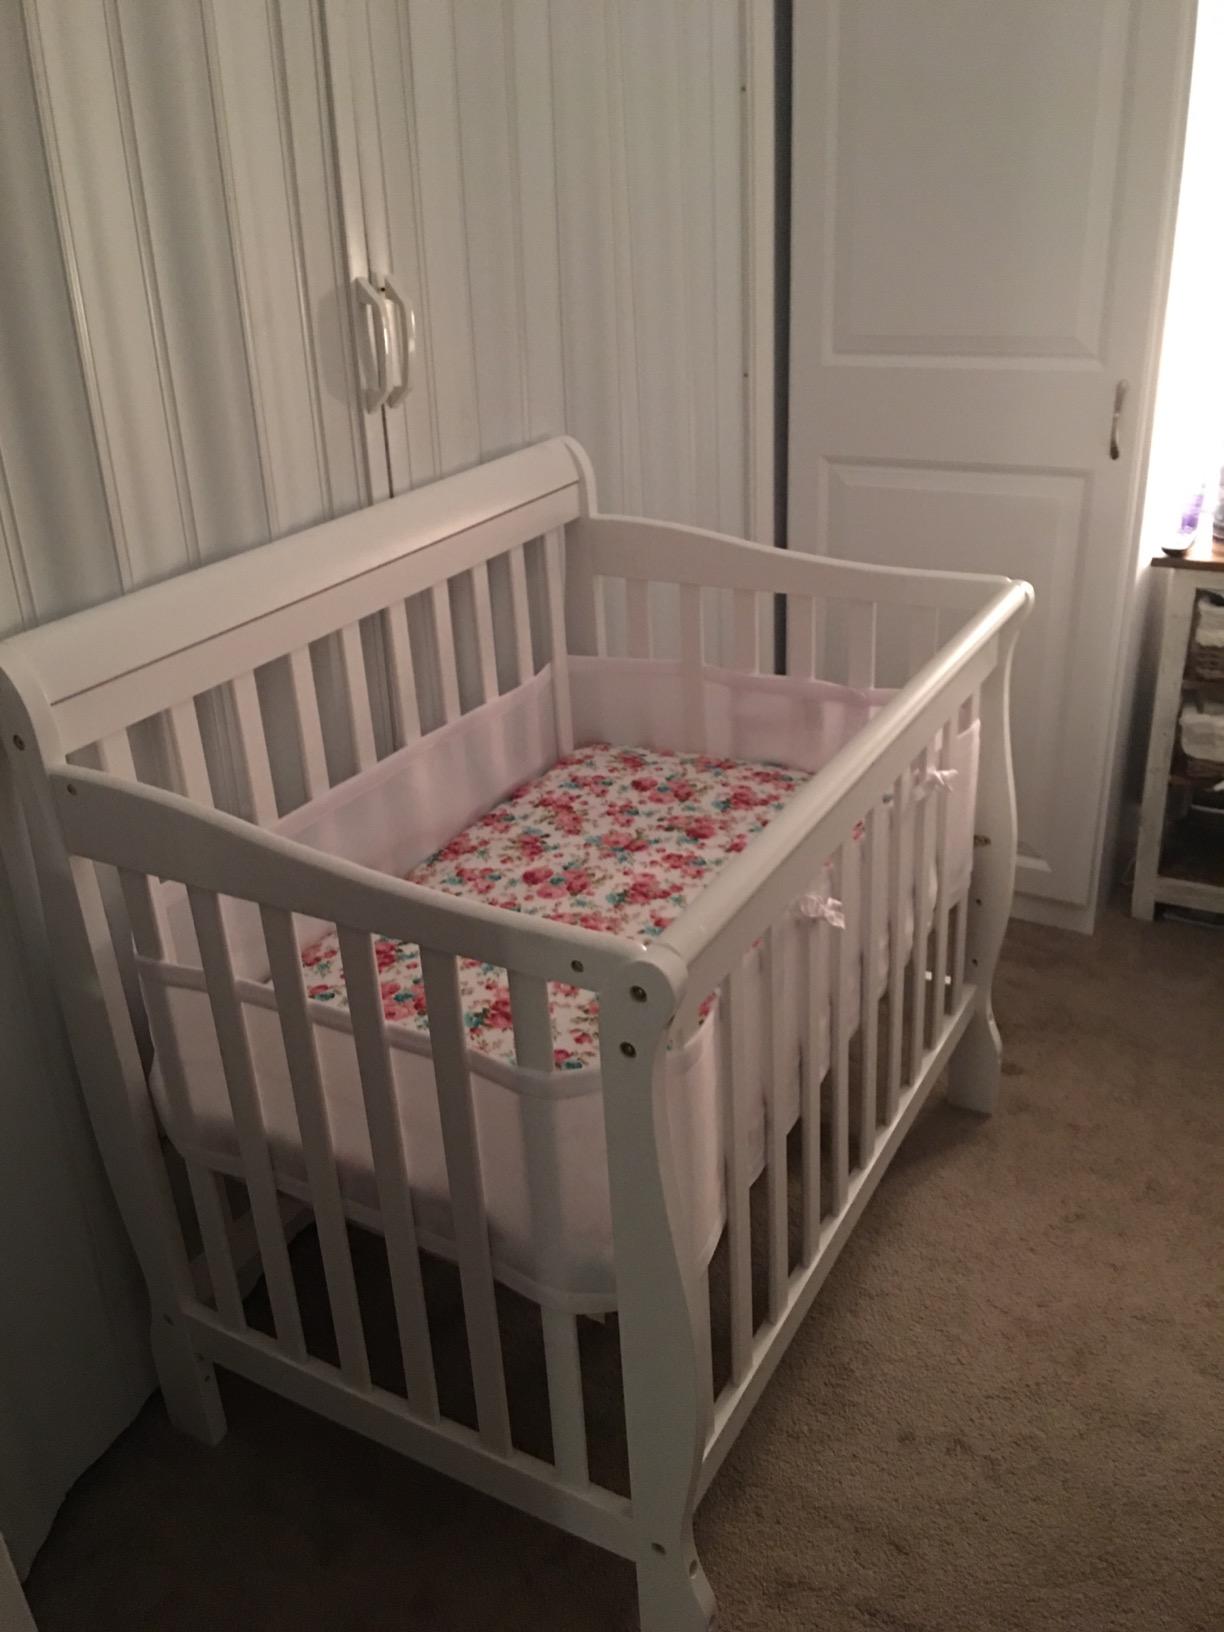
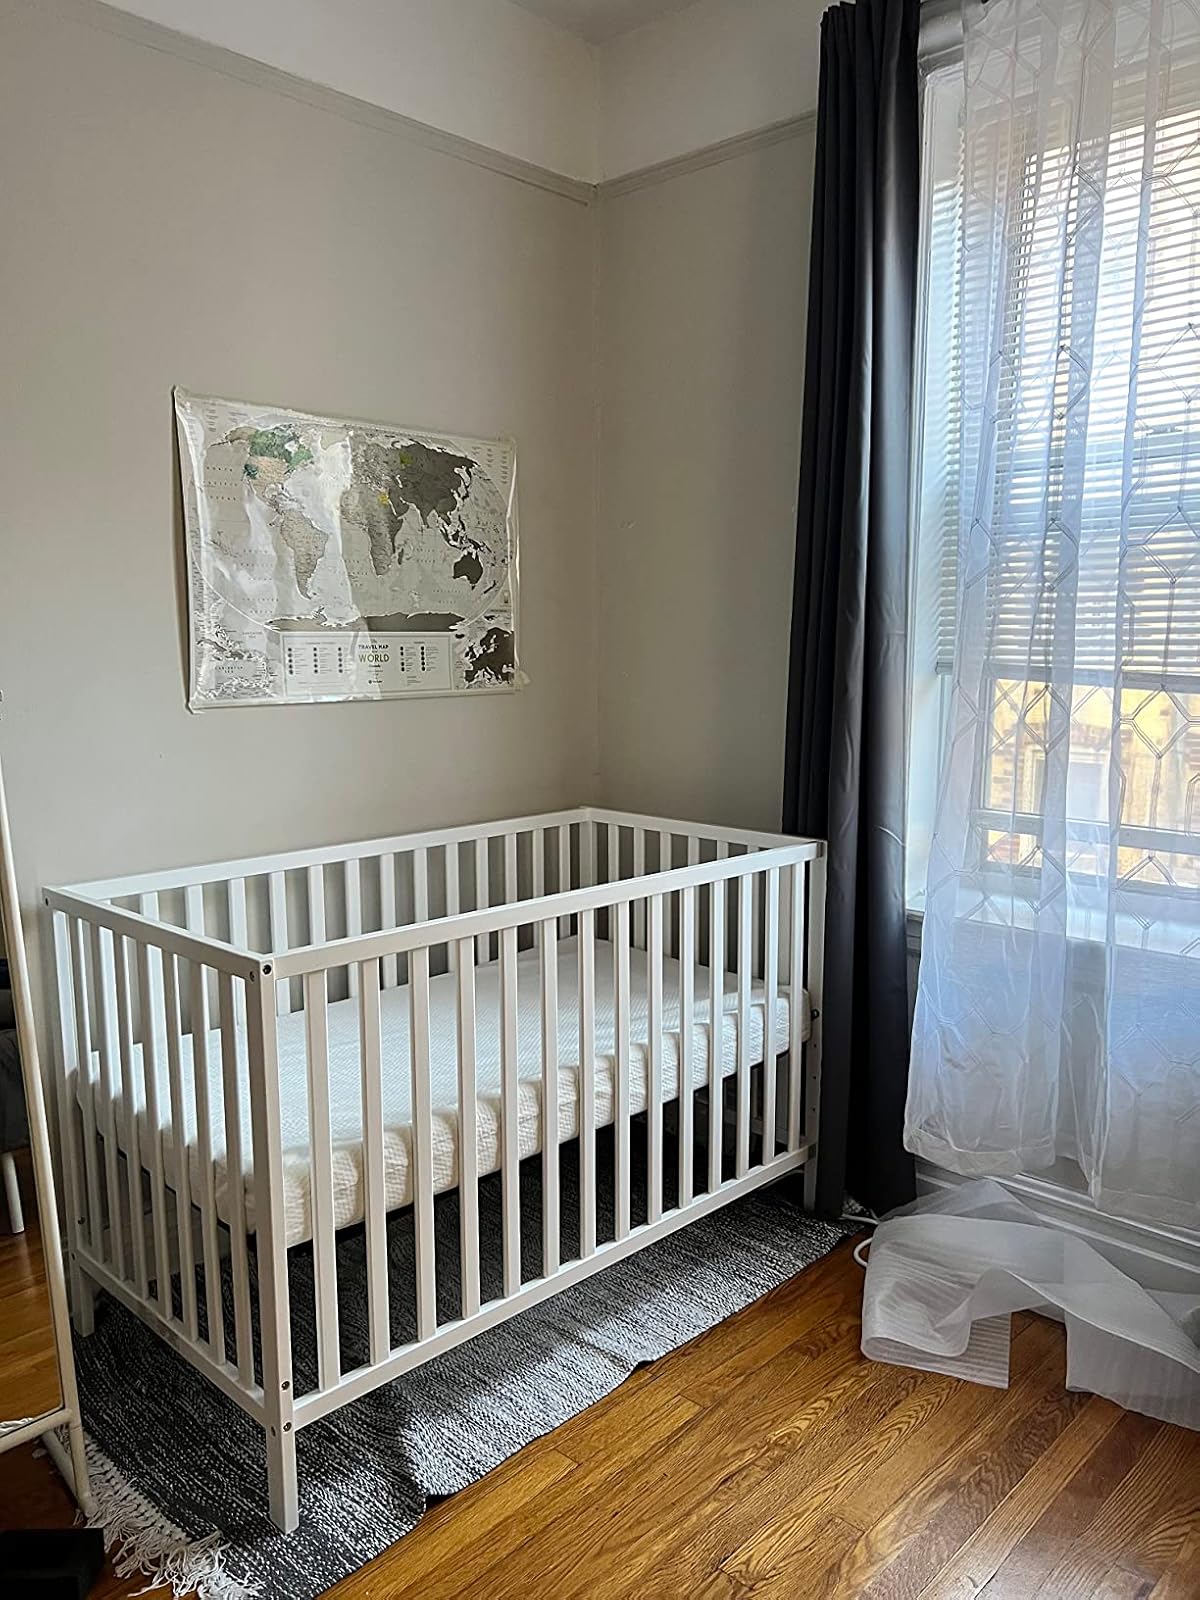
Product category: products_crib
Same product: no